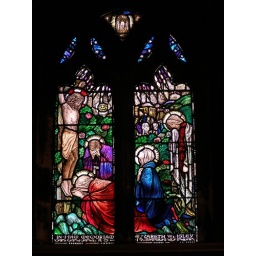
Stained glass window by A J Davies at Holy Trinity, Southport, Merseyside